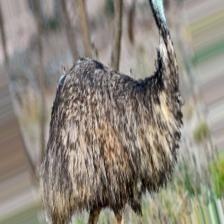
Species: EMU
Scientific name: DROMAIUS NOVAEHOLLANDIAE